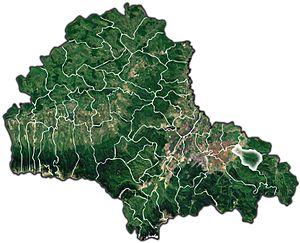
Budila est une commune roumaine du județ de Brașov, dans la région historique de Transylvanie. Elle est composée d'un seul village, Budila.